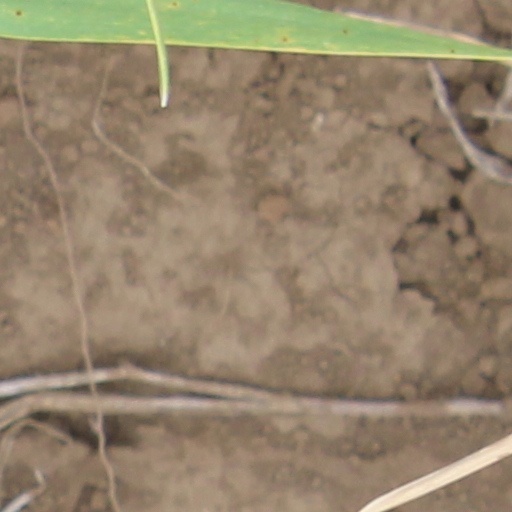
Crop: wheat